Nikolai Koltsov

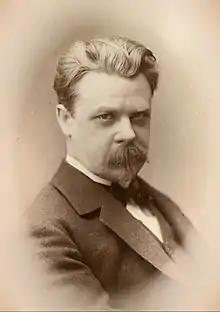

Nikolai Konstantinovich Koltsov (14 July 1872 – 2 December 1940) was a Russian biologist and a pioneer of modern genetics. Among his students were Nikolay Timofeeff-Ressovsky, Vladimir Pavlovich Efroimson, A.S. Serebrovsky, and Nikolay Dubinin. Along with his students, he demonstrated the fine structure of genes, and examined the structure of the cell and pioneered the idea of a cytoskeleton. His career was cut short in Stalinist Russia after being falsely accused of supporting scientific racism. He died unexpectedly following government persecution and there are allegations that he was executed.